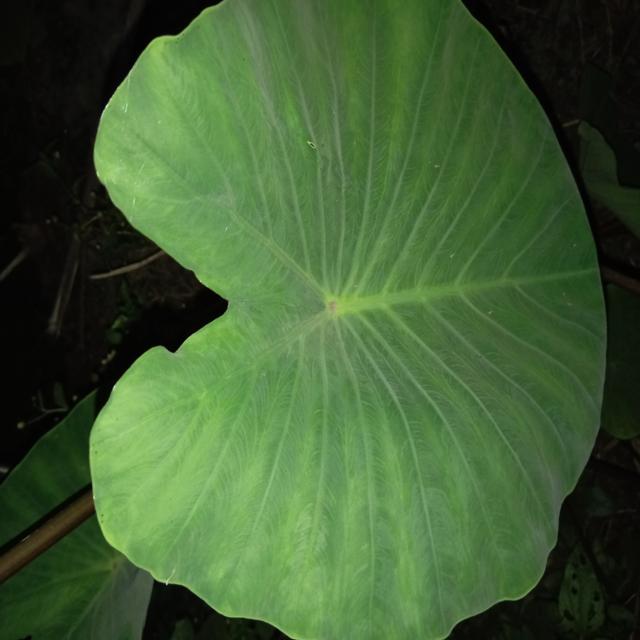
Label: Healthy